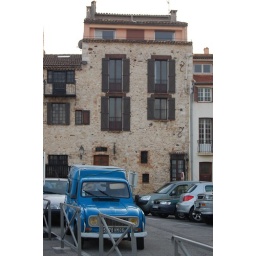
Old truck in front of an old building